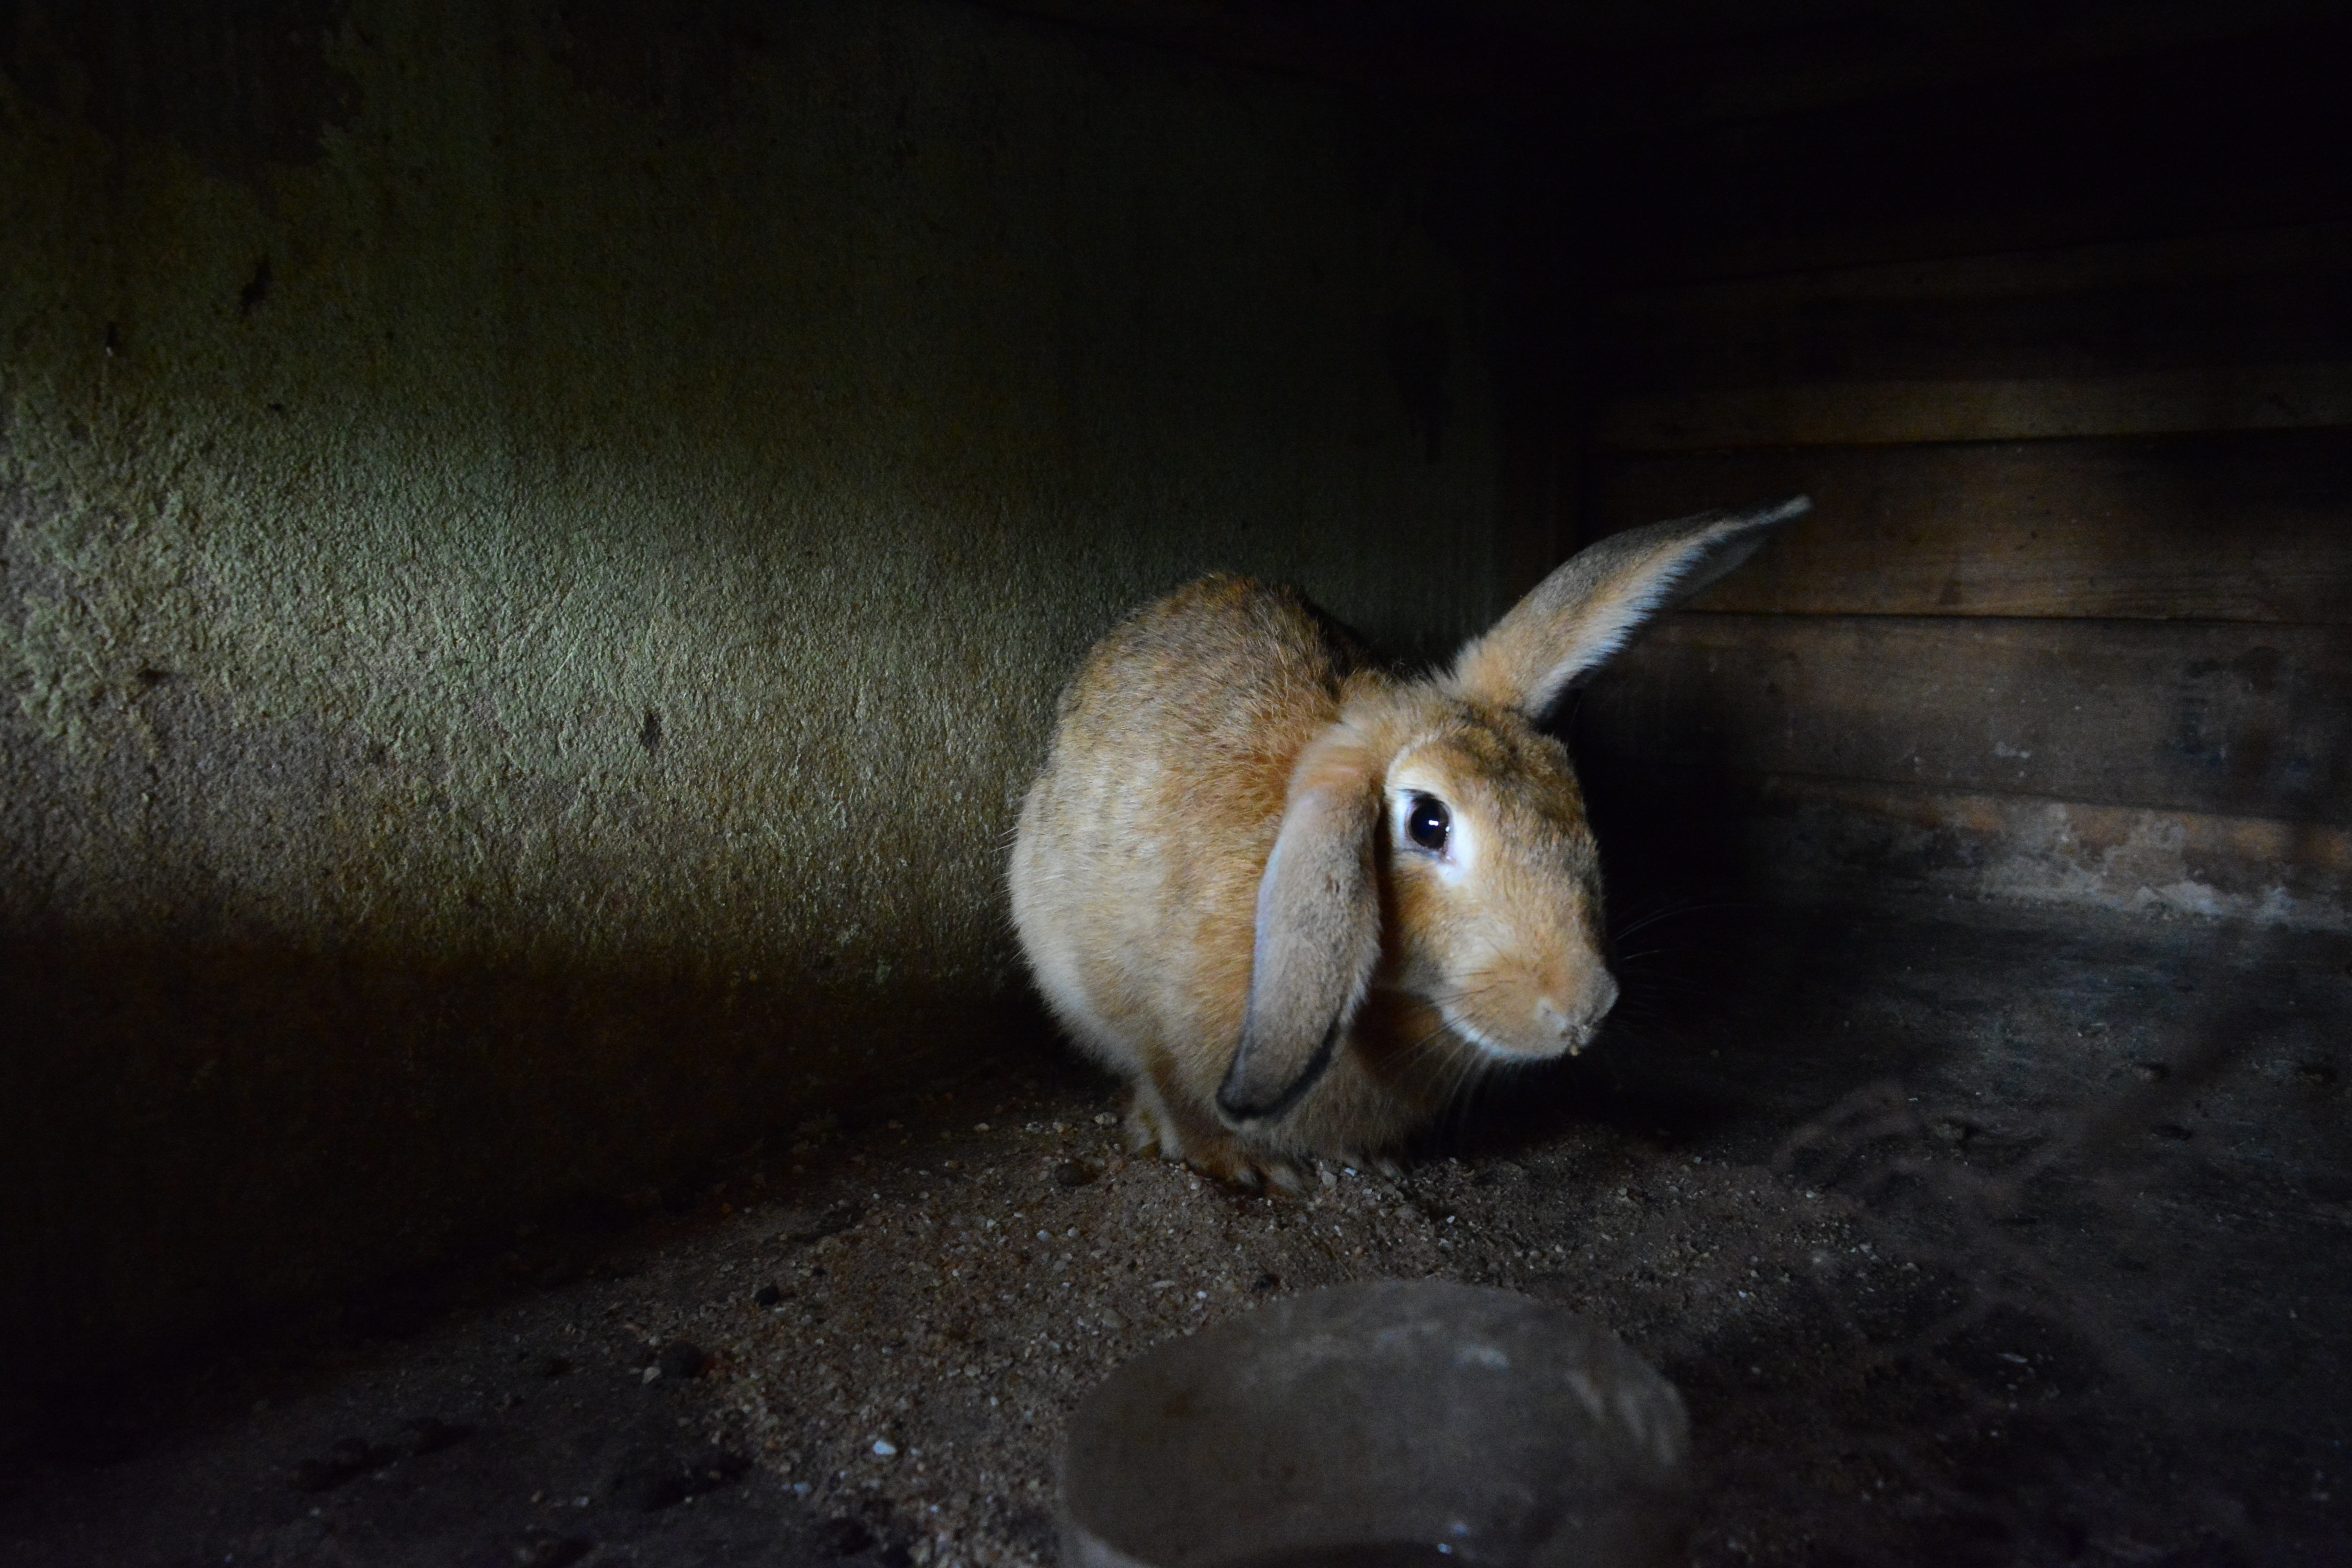
wildlife, mammal, fauna, rabbit, hare, whiskers, vertebrate, domestic rabbit, rabits and hares